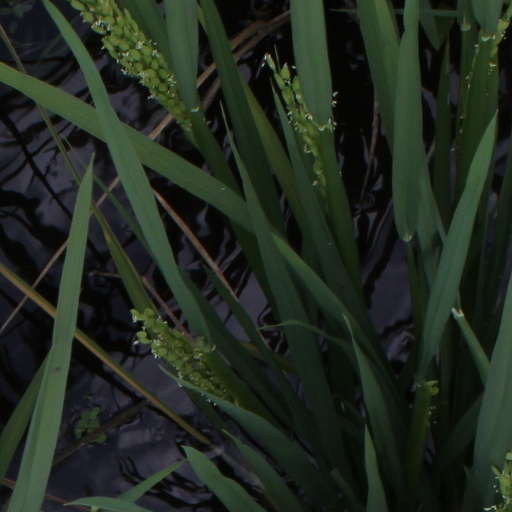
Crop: rice